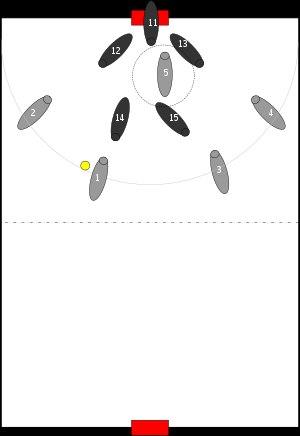
En kayak-polo, et comme dans tous les sports collectifs, il existe différentes tactiques de jeu, en attaque comme en défense.